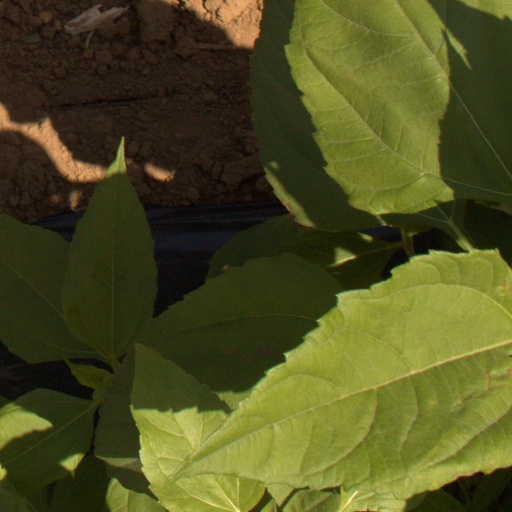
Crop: Jerusalem artichoke